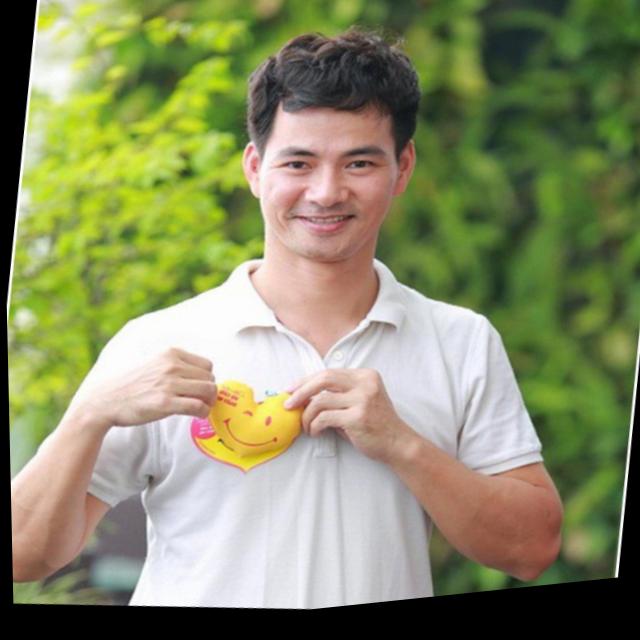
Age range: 65+